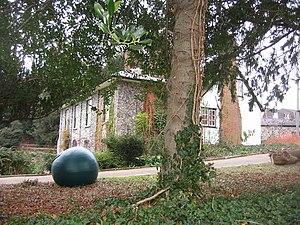
Cette liste des musées du Buckinghamshire, Angleterre contient des musées qui sont définis dans ce contexte comme des institutions qui recueillent et soignent des objets d'intérêt culturel, artistique, scientifique ou historique. leurs collections ou expositions connexes disponibles pour la consultation publique. Sont également inclus les galeries d'art à but non lucratif et les galeries d'art universitaires. Les musées virtuels ne sont pas inclus.